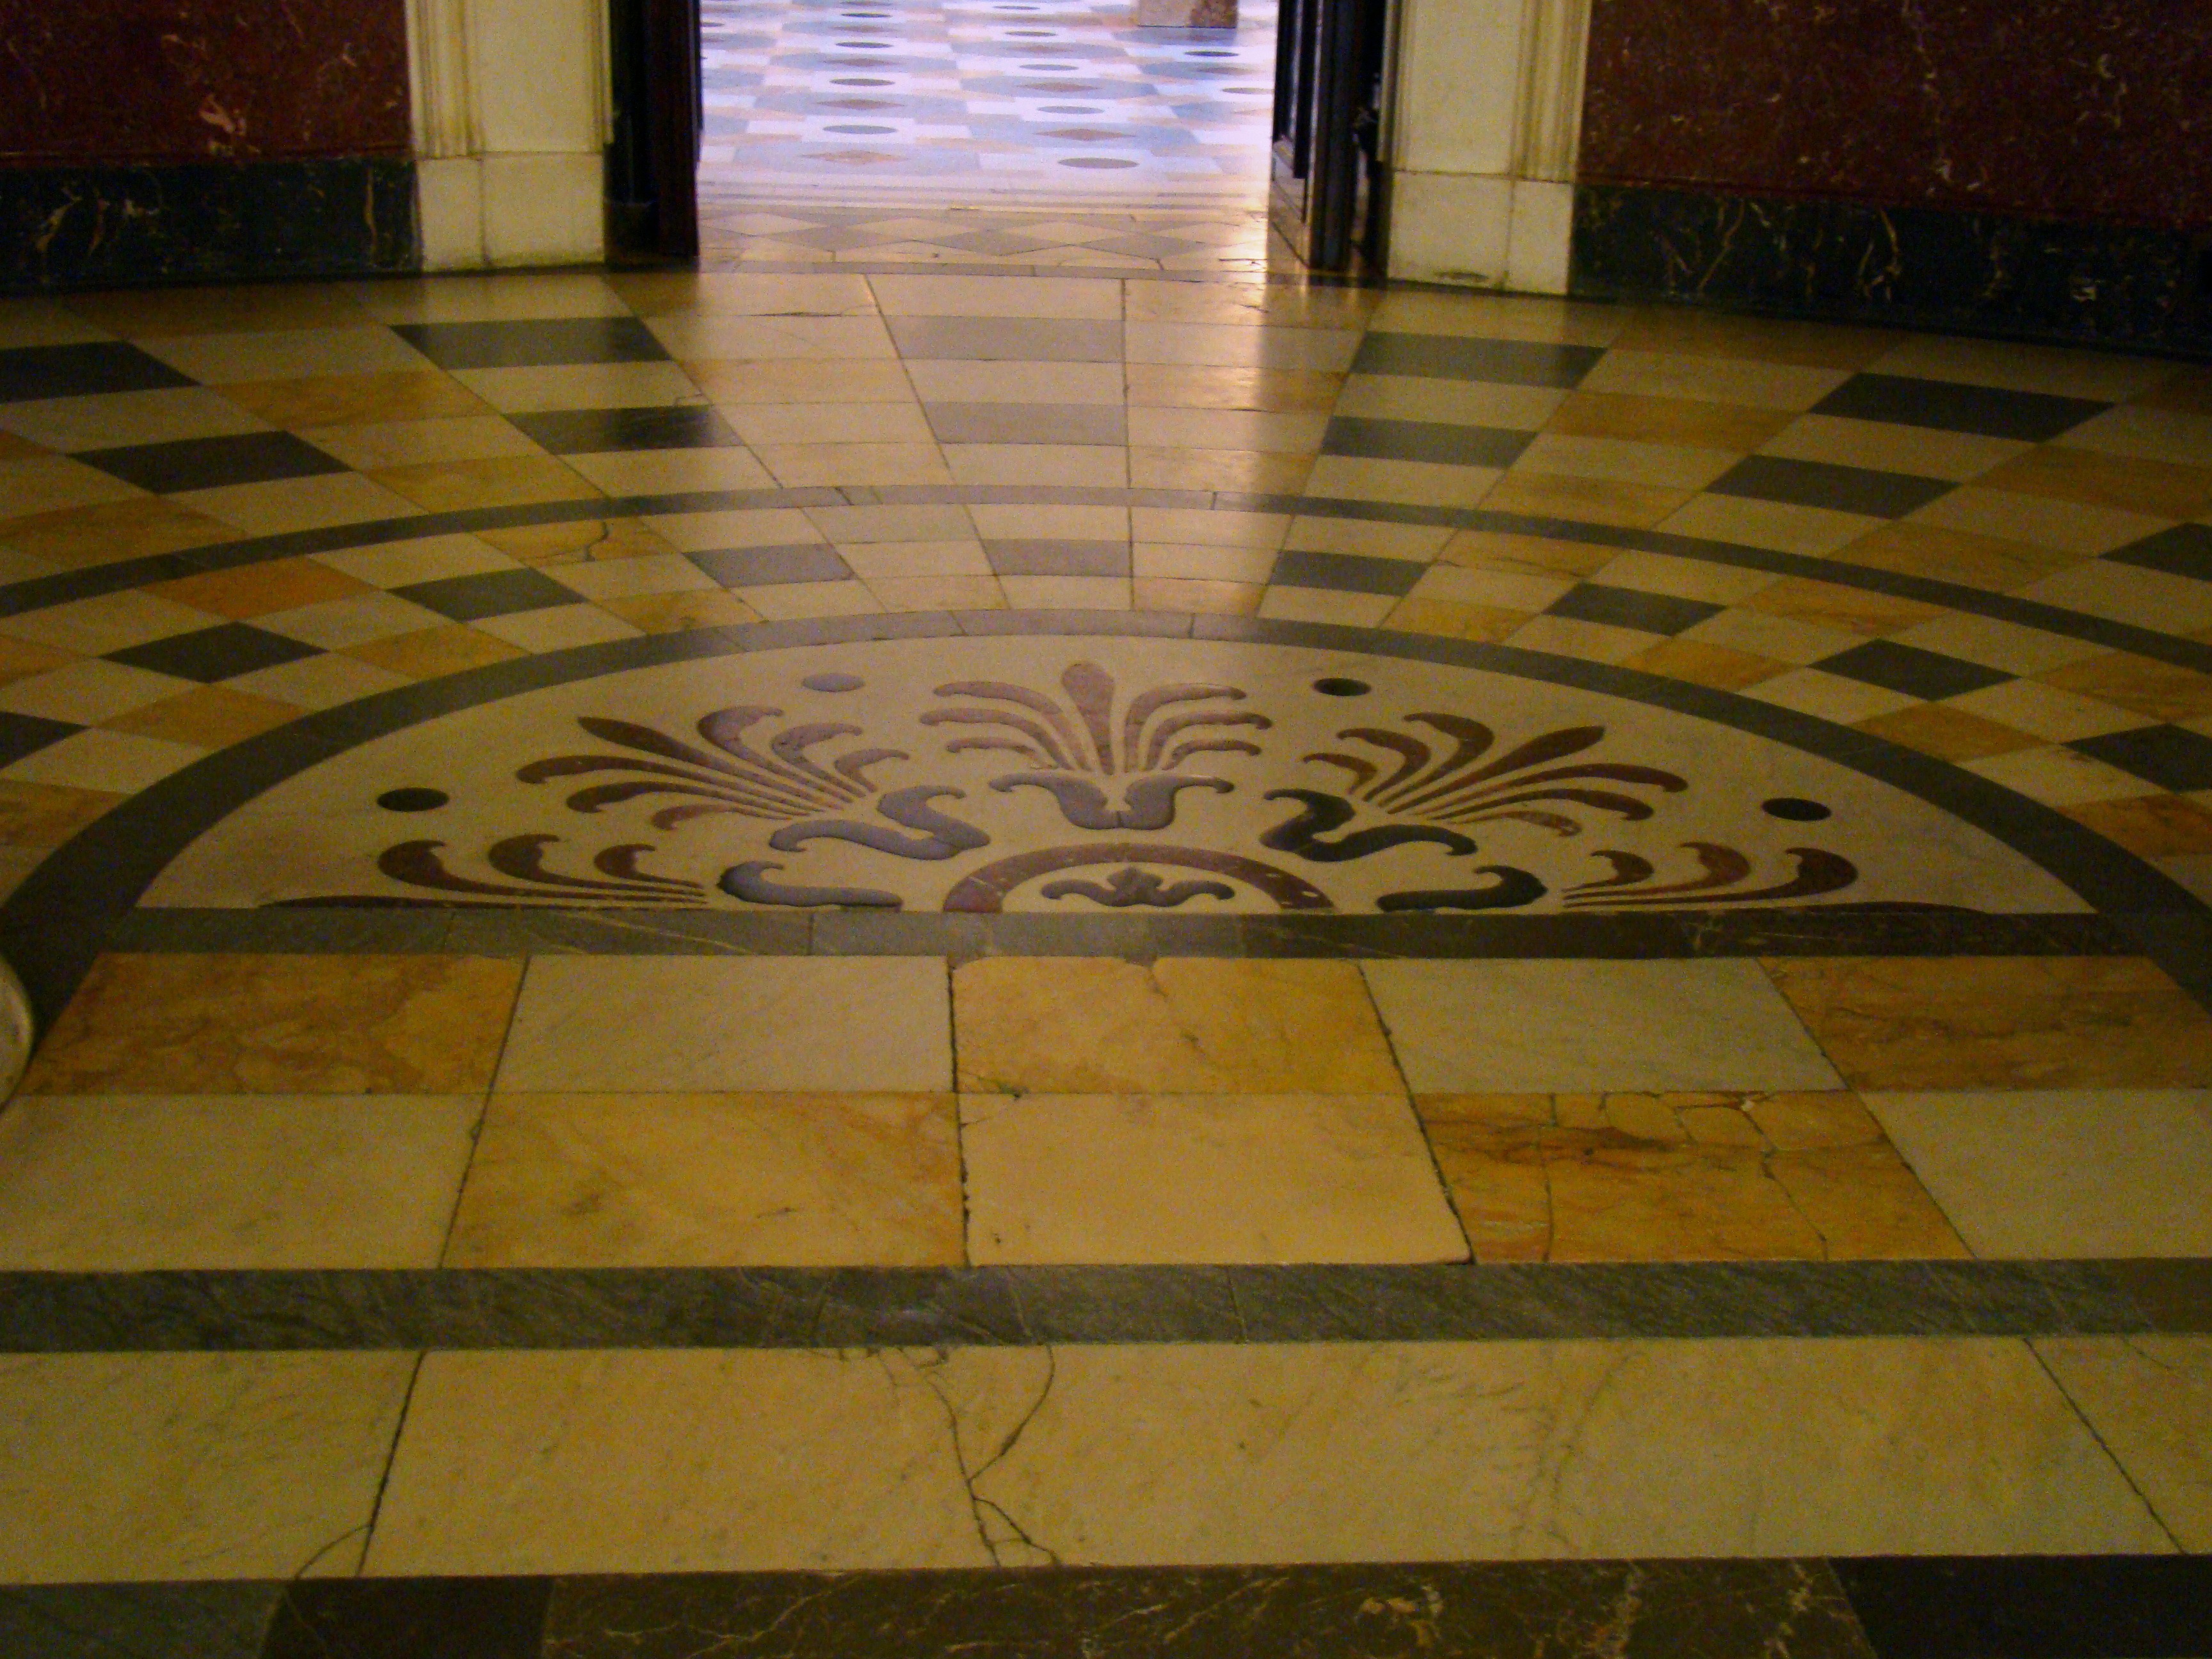
floor, pattern, tile, material, hardwood, marble, paul, petersburg, hermitage, template, flooring, wood flooring, road surface, winter palace